Hiromu Takahashi

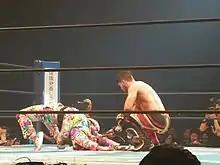
Takahashi ("left") returned from a severe neck injury at Power Struggle, challenging Will Ospreay ("right") for the IWGP Junior Heavyweight Championship.

On November 3, 2019, at Power Struggle, Takahashi returned to NJPW to challenge Will Ospreay to a match at Wrestle Kingdom 14 for the Junior Heavyweight Championship, which Ospreay accepted. His return match took place on December 19, 2019, during the Road to Tokyo Dome event, 530 days after his last match, with he and Bushi losing to Ospreay & Robbie Eagles. On January 4, 2020, at Wrestle Kingdom 14, Takahashi defeated Ospreay to capture the IWGP Junior Heavyweight Championship for the third time in his career. On the second night of the event, he teamed up with Ryu Lee to defeat Jushin Thunder Liger & Naoki Sano, in what was Liger's retirement match; after pinning Liger to win the match, Takahashi vowed to him that he would continue the legacy of the junior heavyweight division that Liger had started. At Summer Struggle in Jingu, he lost the title to Ishimori after holding the title for 238 days.